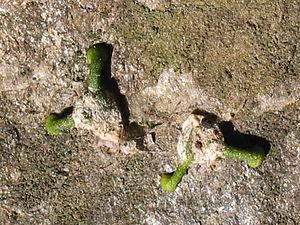
Gui après germination, fixé au substrat